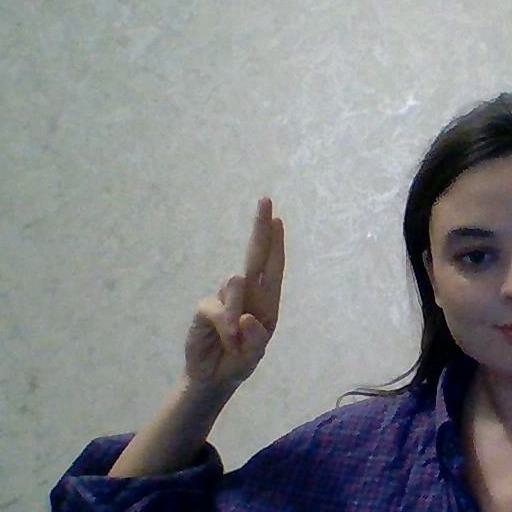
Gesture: two_up